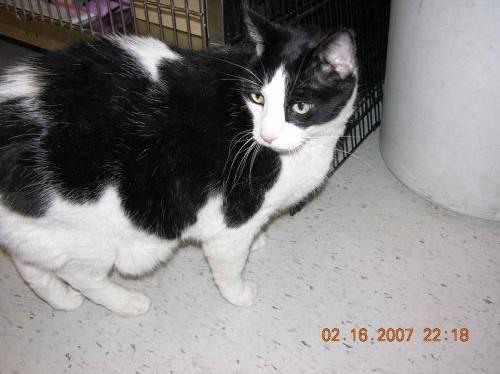
cat